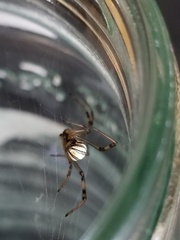
Species: Lactrodectus_hesperus